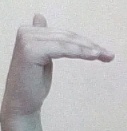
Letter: khaa